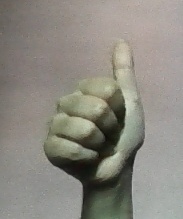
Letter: aleff